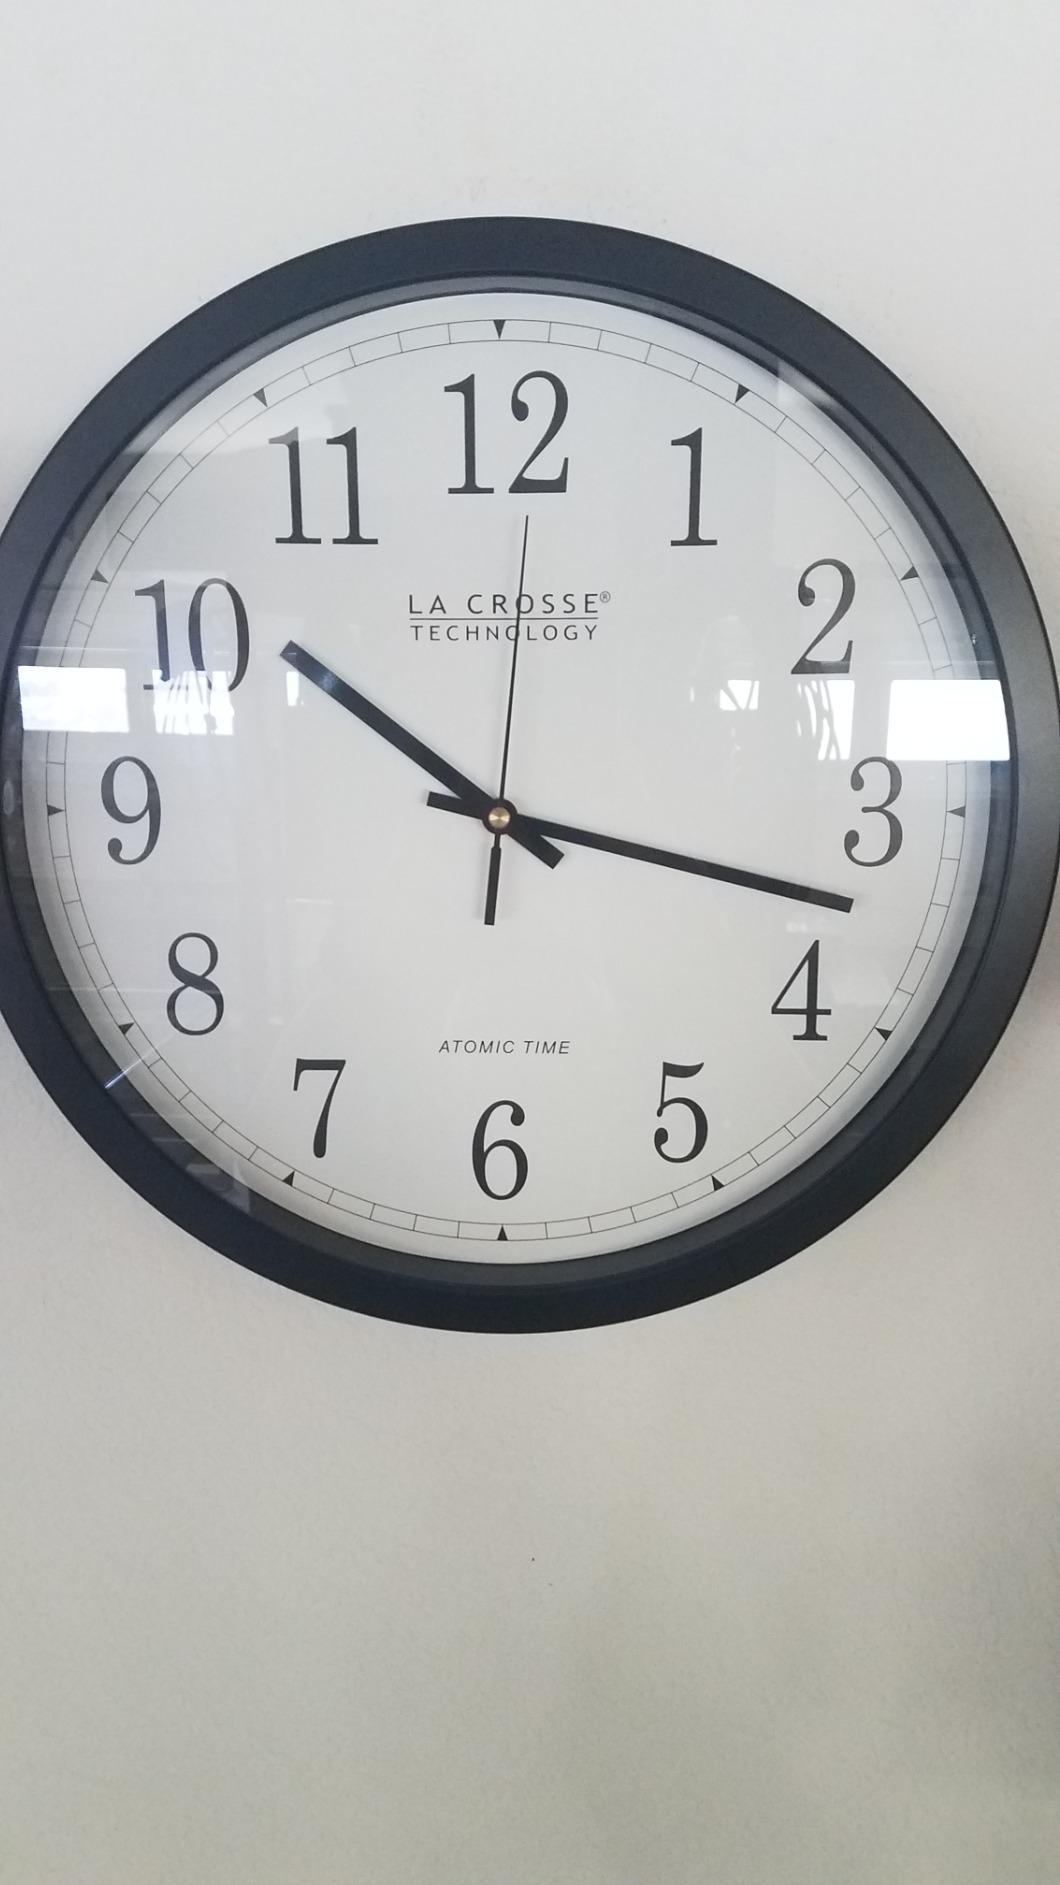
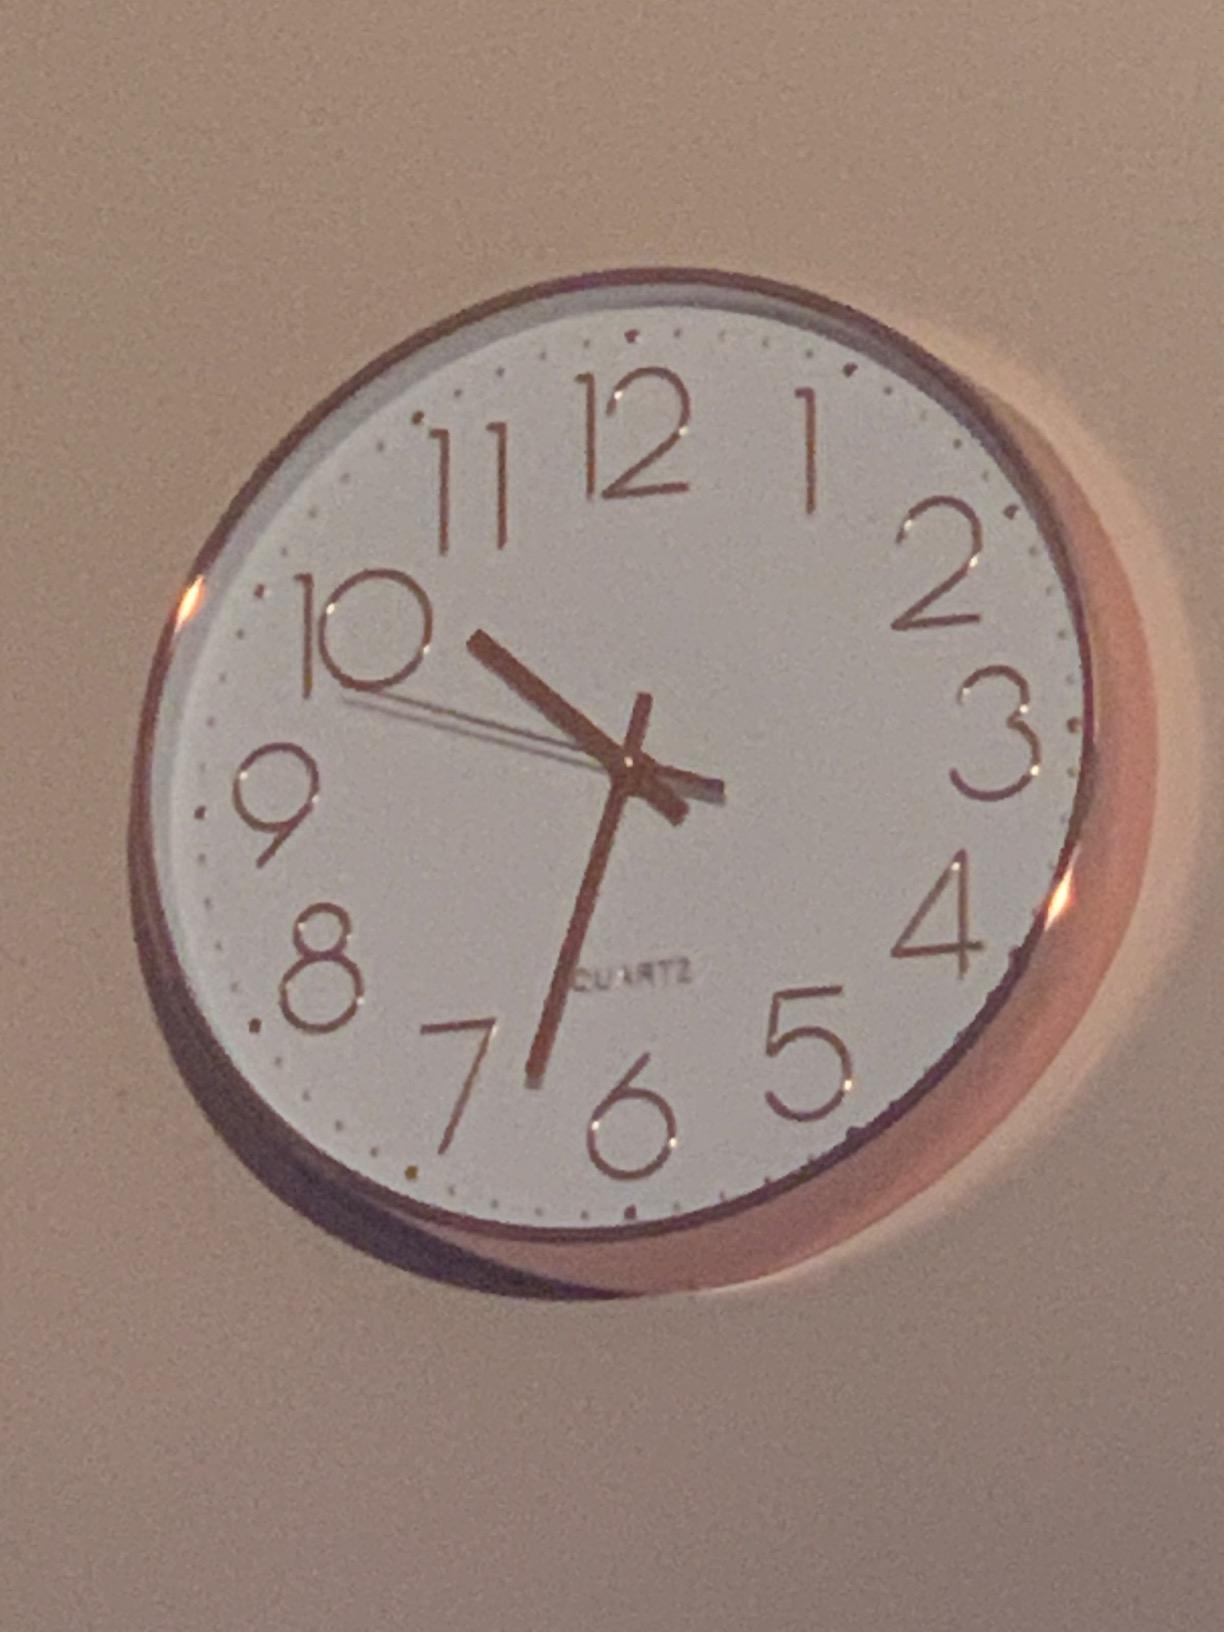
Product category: clock
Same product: no